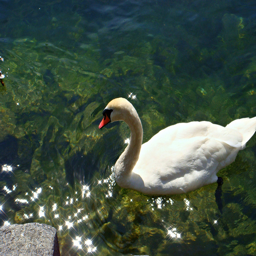
A large white bird is in the green water.
a beautiful white swan floating on the water
A swan swimming in shallow water under bright sun.
a duck sitting in a body of water next to some rocks
A white swan swimming on top of a body of water.